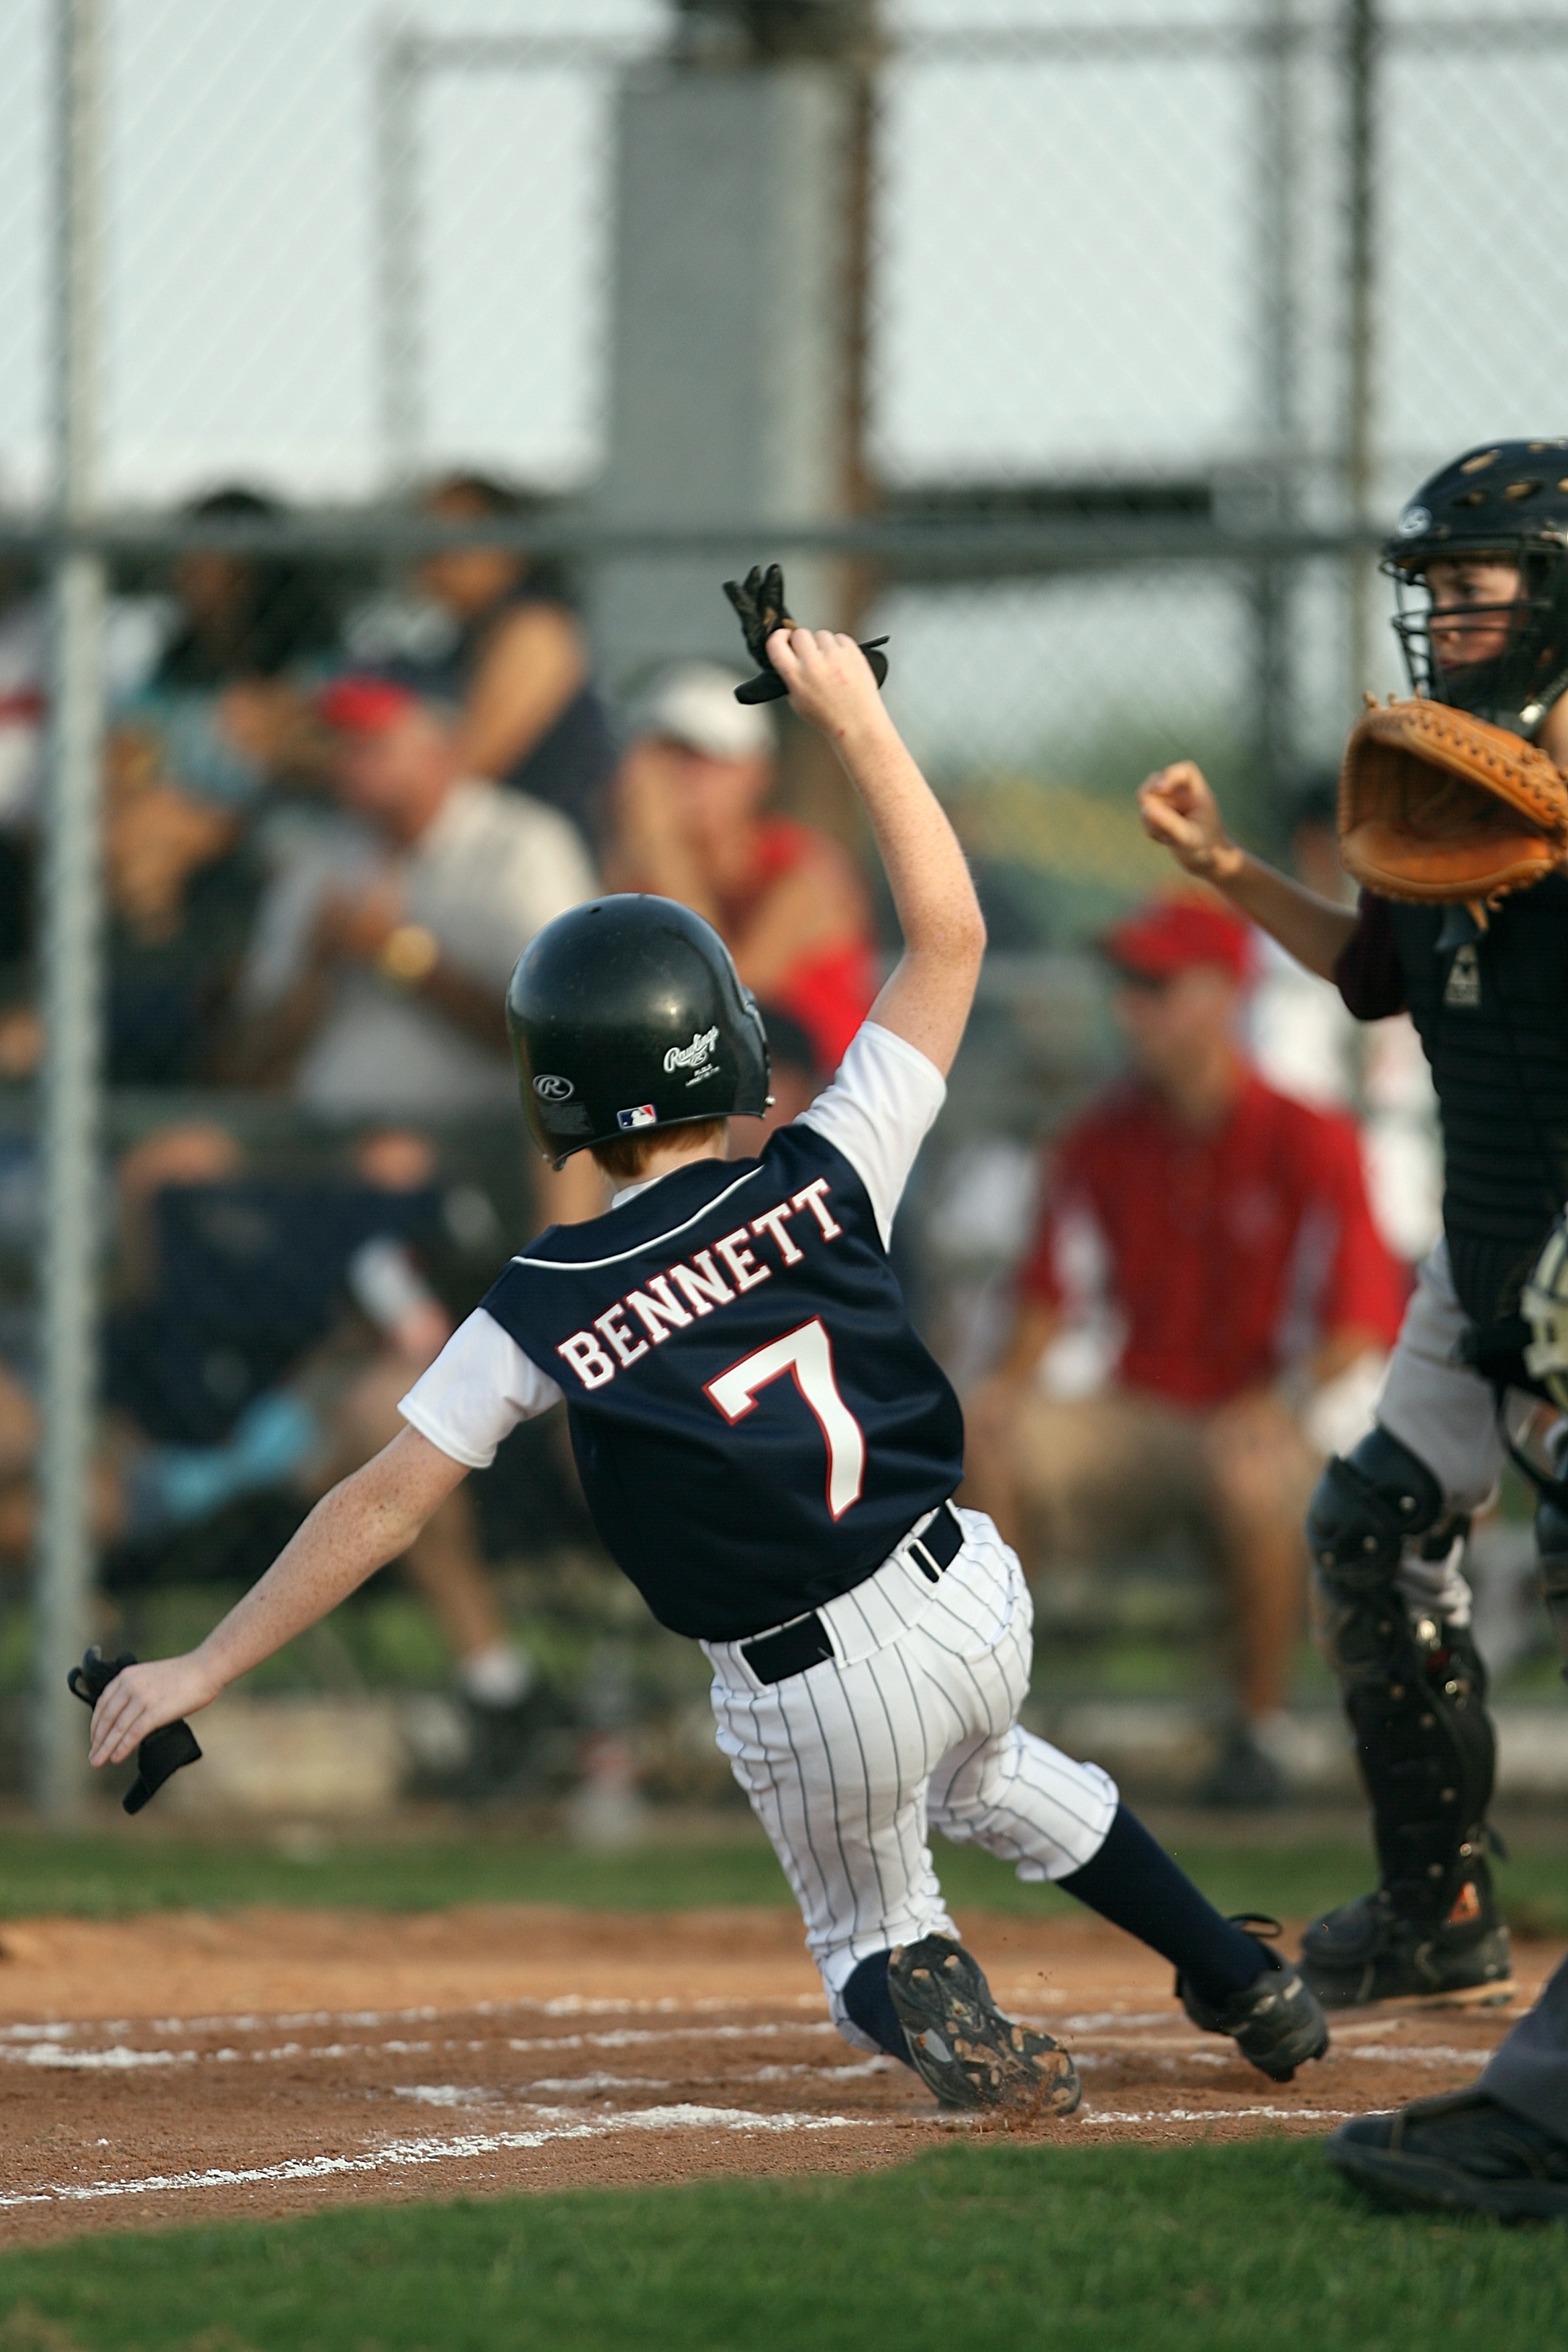
grass, baseball, sport, game, boy, kid, home, youth, dirt, action, runner, player, sports, helmet, home plate, spectators, sliding, score, baseball player, tackle, catcher, softball, ball game, scoring, base path, little league, team sport, infielder, college baseball, bat and ball games, baseball positions